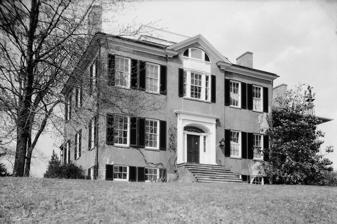
Building: Bowieville
Country: United States of America
Year built: 1820
Historic house in Maryland United States historic place Bowieville U.S. National Register of Historic Places Bowieville, 1936 HABS photograph Show map of Maryland Show map of the United States Location 522 Church Road South, Upper Marlboro, Maryland Coordinates 38°53′7″N 76°45′8″W / 38.88528°N 76.75222°W / 38.88528; -76.75222 Built 1820 Architectural style Federal NRHP reference No. 73002167 Added to NRHP March 14, 1973 Bowieville is a historic home located near Upper Marlboro in Prince George's County , Maryland , United States . It is an elegant two-part plantation house of the late Federal style, built of brick and covered with stucco . The architectural detail is transitional between the Federal and Greek Revival styles. Bowieville is one of the finest examples of the Federal style in Prince George's County. Features such as its symmetry, elliptical fanlights at the entry and between the parlors, tripartite windows, bowed rear porch, and other Adamesque details exemplify the Federal style. Bowieville reflects the prosperity of the tobacco economy of Prince George's County, as well as the prominence of the Bowie family. Bowieville once held 54 slaves. The Bowie family had extensive landholdings in the county and were important politically. Bowieville was built in 1819-20 by Mary Wooton Bowie, daughter of Robert Bowie , Governor of Maryland , on property she inherited from her father, and is very similar in styling to his home, Mattaponi , which is also of brick covered with stucco. After the death of Mary Bowie in 1825, the plantation was entangled in legal issues until the house was sold in 1846 to William J. Berry, one of the county's wealthiest planters . Bowieville was listed on the National Register of Historic Places in 1973. References